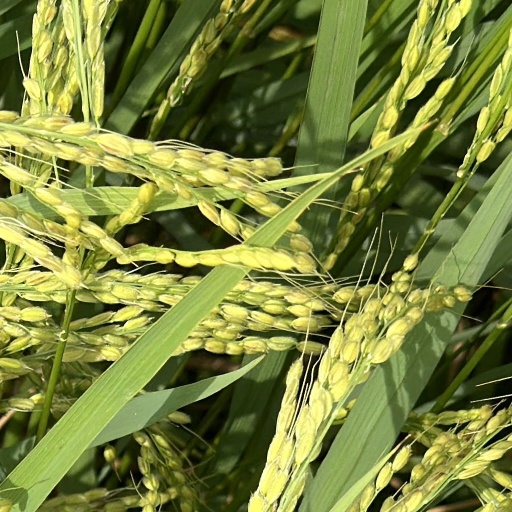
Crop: rice